Stanley (1999 film)

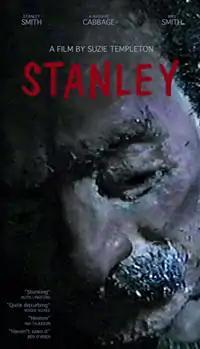

Stanley is a 1999 award-winning stop motion animated short film written, directed and animated by Suzie Templeton. It was made at the Surrey Institute of Art & Design, University College, now the University for the Creative Arts in England.